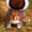
Label: squirrel